Manol Atanassov

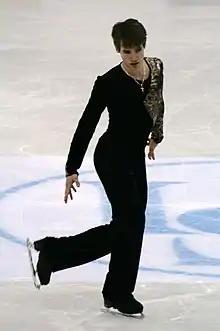
Atanassov in March 2012

Manol Atanassov (born 27 September 1991 in Plovdiv) is a Bulgarian figure skater. He is the 2012 Denkova-Staviski Cup bronze medalist and a two-time Bulgarian national champion. He competed in the final segment at the 2013 European Championships in Zagreb, Croatia.